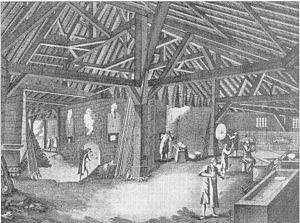
Weibersbrunn est une commune allemande de Bavière, située dans l'arrondissement d'Aschaffenbourg et le district de Basse-Franconie.